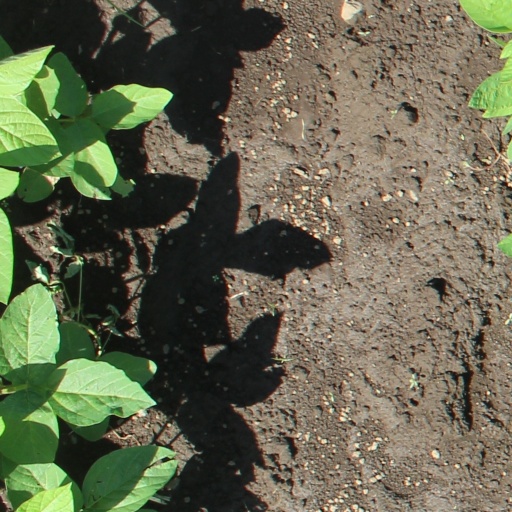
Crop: soybean